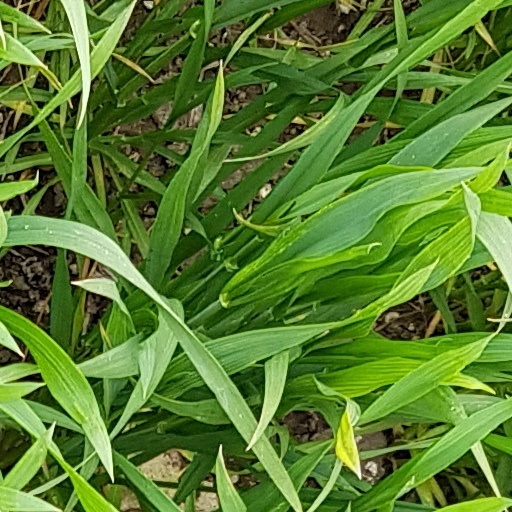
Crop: wheat